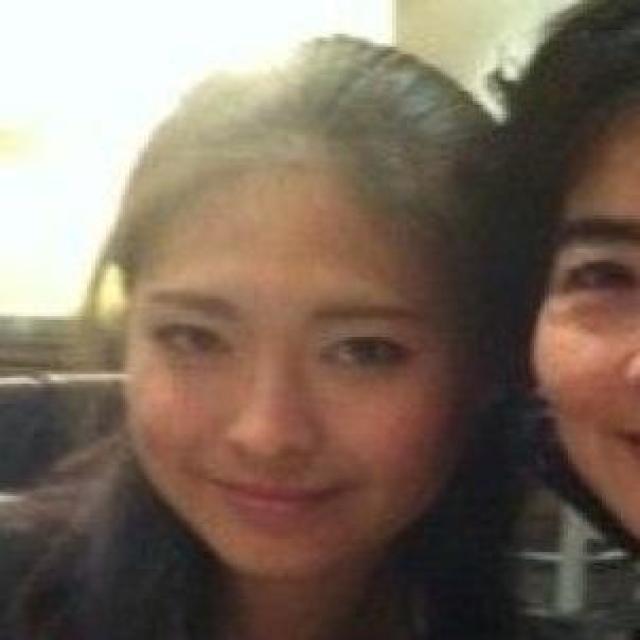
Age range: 21-44